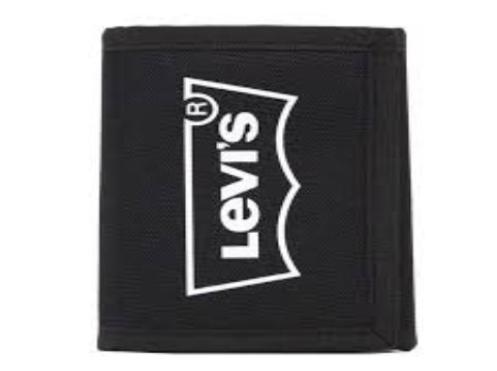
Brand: levis
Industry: Clothes